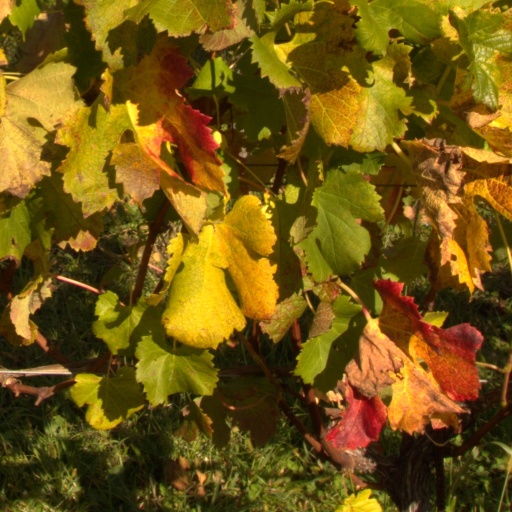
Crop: grape